Arthur Juda Cohen

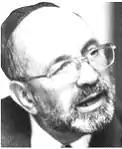
Arthur Juda Cohen

Arthur Juda (Adje Cohen, Uri Yehuda Cohen, Aart Gerardus Lekskes) Cohen (19 January 1910 – 22 December 2000) was a member of the Dutch Underground resistance movement, and after World War II he was instrumental in the re-establishment of the Jewish community in Rotterdam; as late as the mid-1970s, when already in his 60s, he established a school for strictly orthodox boys and girls in Amsterdam, known as the "". Adje Cohen was also responsible for the rescue of Iranian-Jewish refugees to the Netherlands. Between 1987 and 1997 he brought over 3000 Iranian Jews from Pakistan to safer places. In 1991 he set up an airlift for Jewish children from the radio-active Chernobyl area to Israel.